Simon Yates (cyclist)

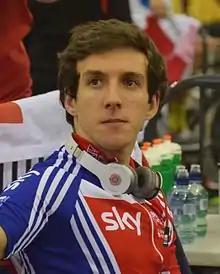
Yates in 2012

The brothers took up cycling after their father John was injured in a collision with a car while riding. During John's recovery he took the twins to Manchester Velodrome to track sessions run by his cycling club, Bury Clarion, to keep in touch with the other members. Both brothers soon started riding on the road for Bury Clarion and on the track for Eastlands Velo.